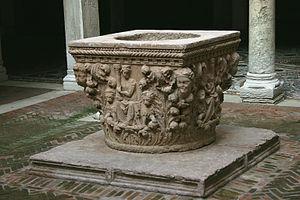
Bartolomeo Bon né à Venise à une date inconnue, probablement à la fin du XIVᵉ siècle et mort à Venise après 1464, est un architecte et un sculpteur italien qui a été surtout actif à Venise de 1421 à 1464.